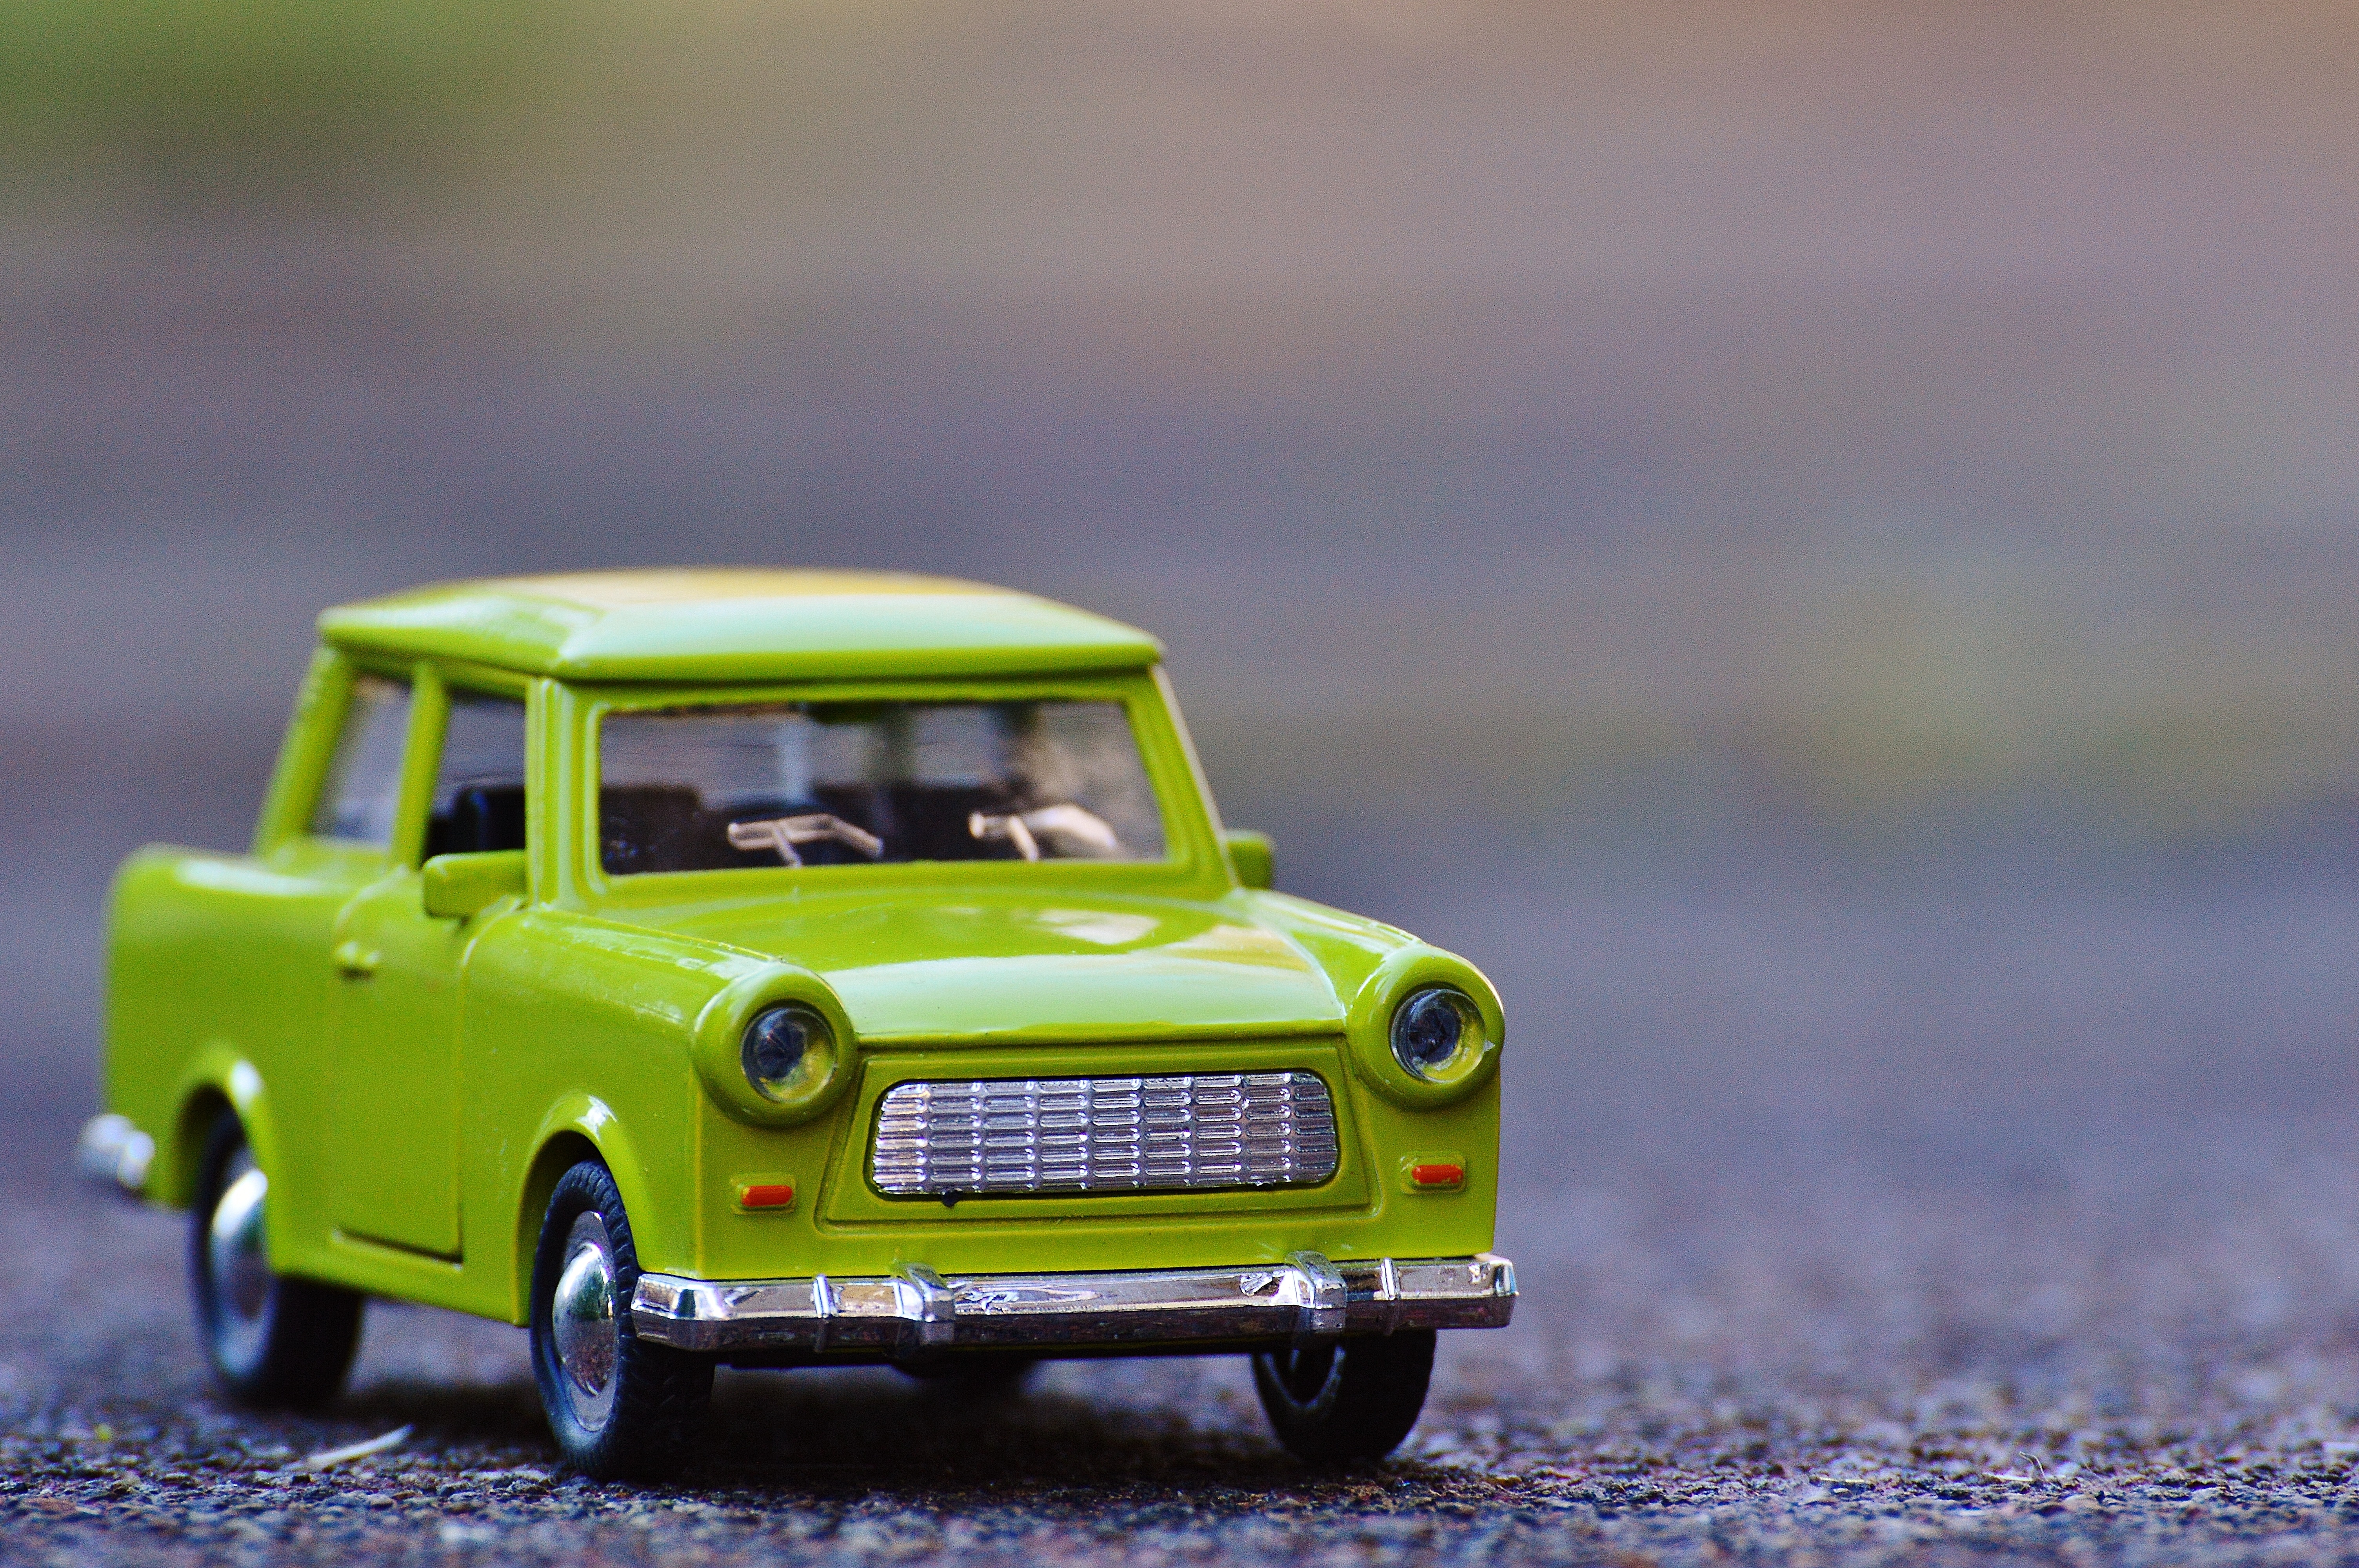
car, old, vehicle, auto, automotive, satellite, mini cooper, sedan, oldtimer, history, classic, pkw, ddr, trabi, cult, toy car, small car, model car, east germany, german democratic republic, divided germany, land vehicle, automobile make, compact car, automotive design, luxury vehicle, family car, subcompact car